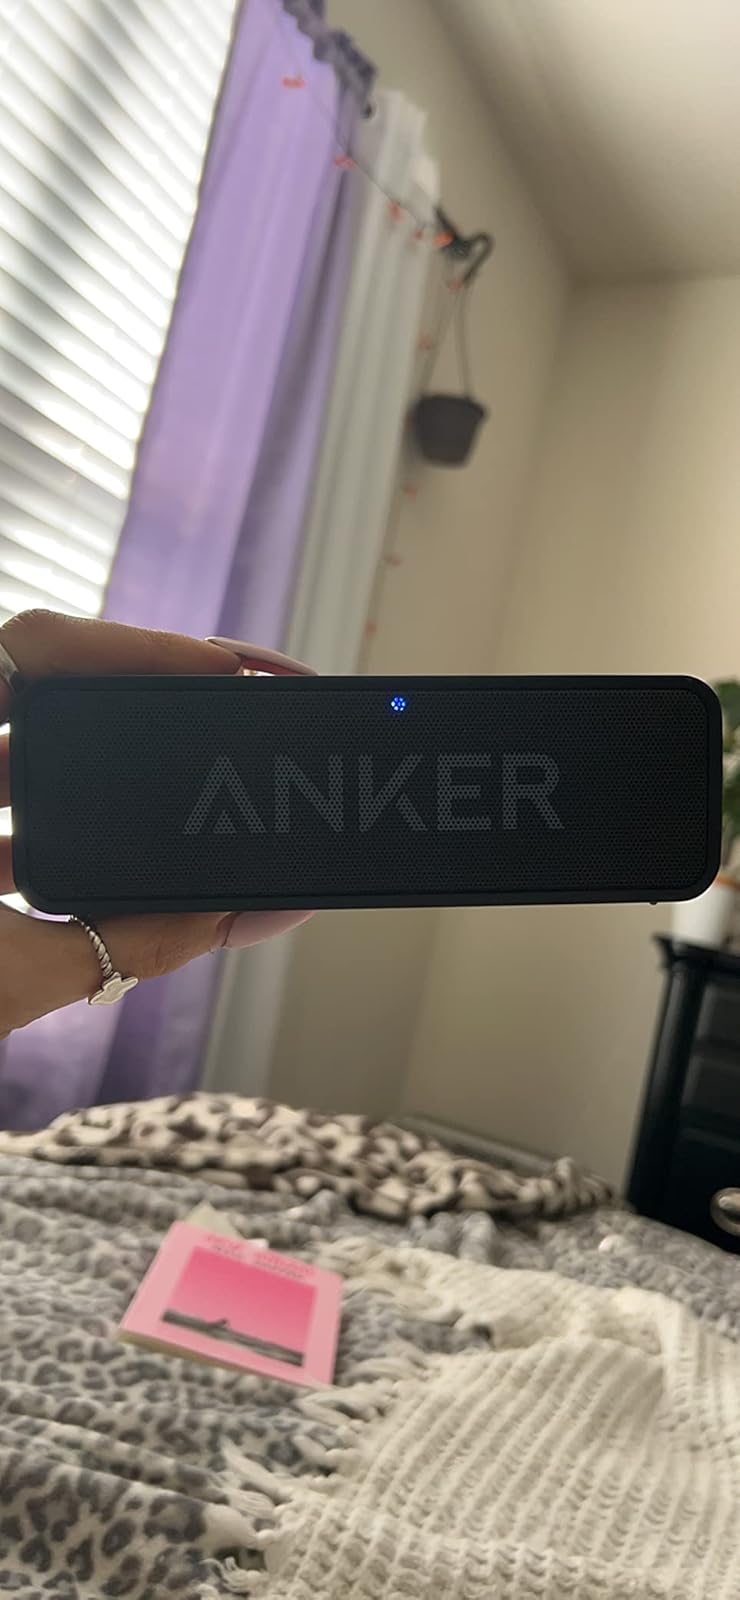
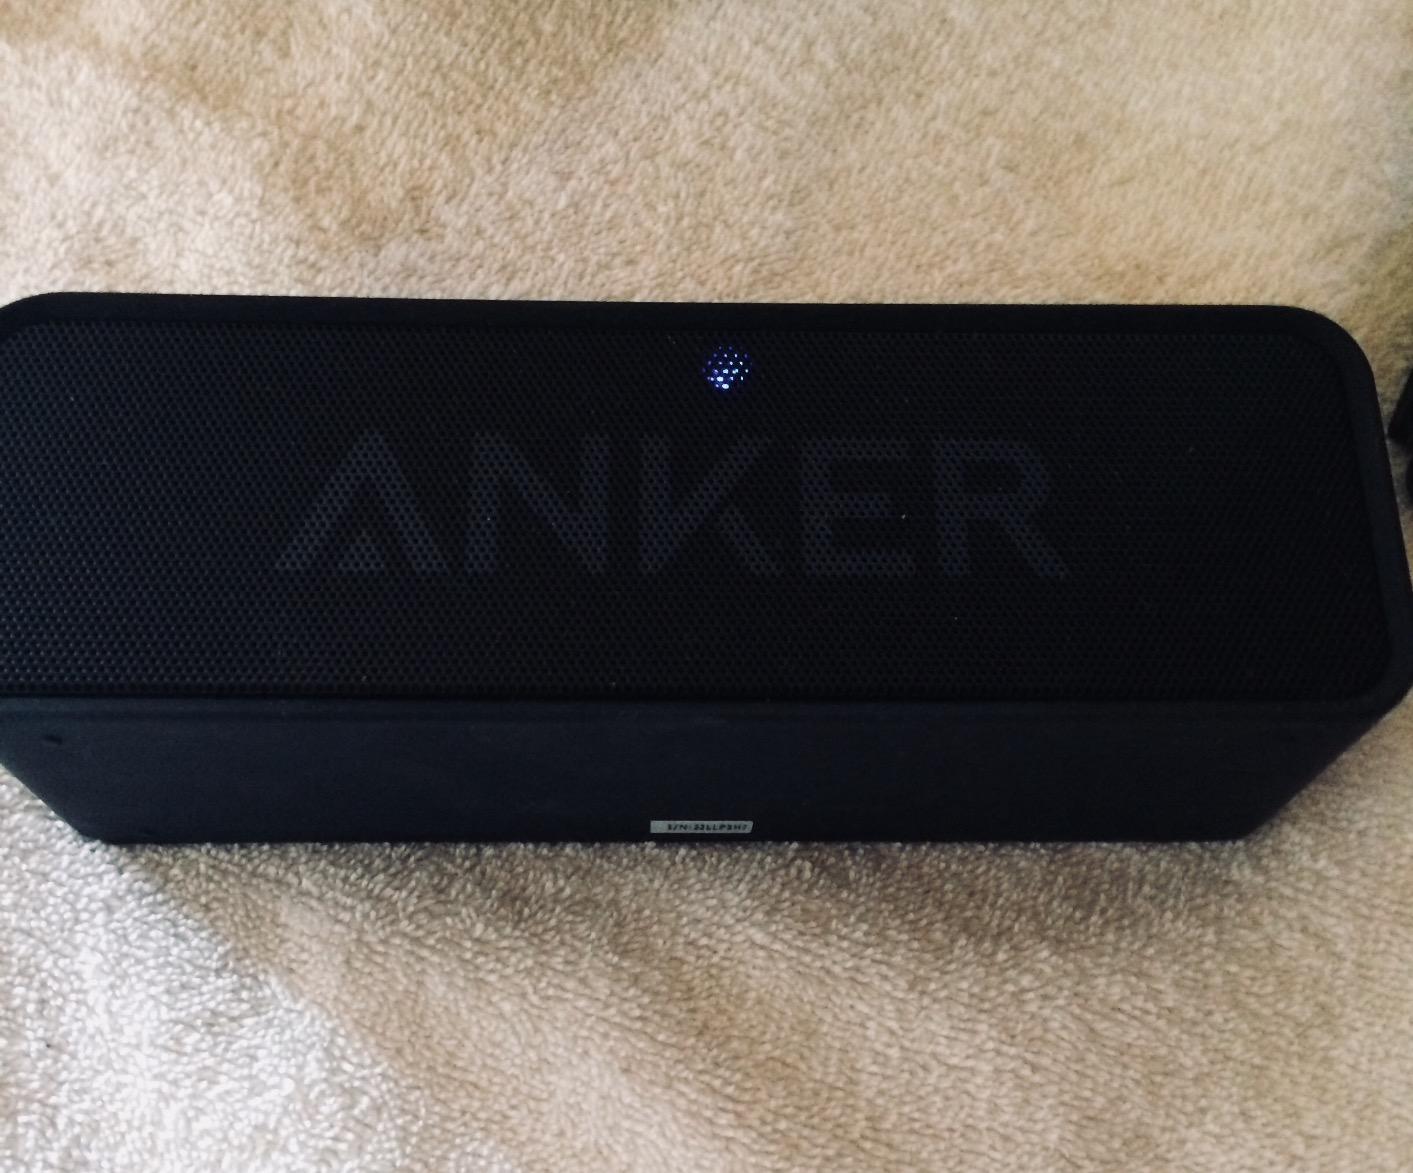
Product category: speaker
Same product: yes